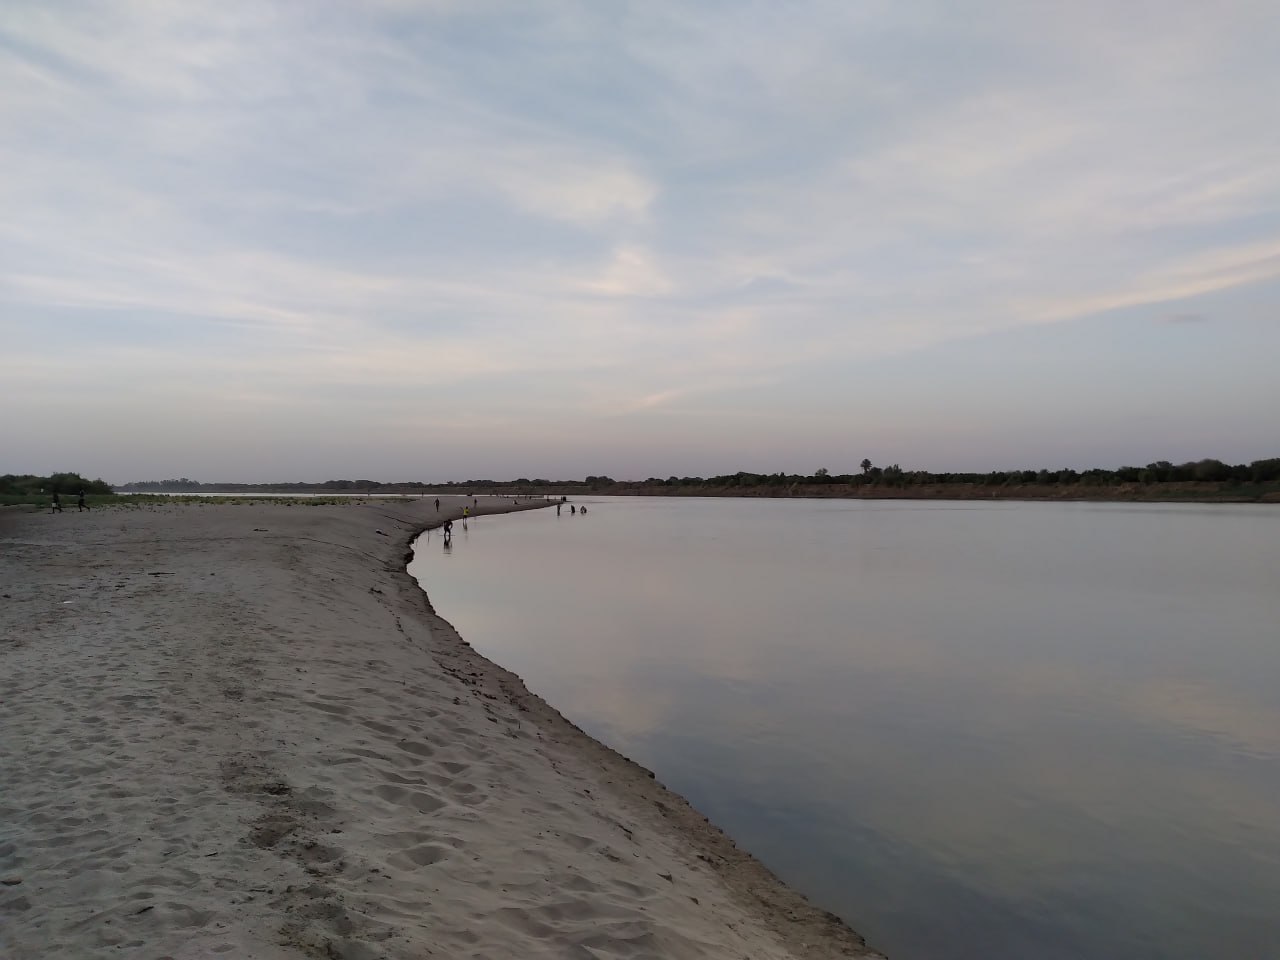
الوصف بالفصحى: مشهد طبيعي لأطفال يلعبون على ضفاف النيل
الوصف بالعامية السودانية: أولاد بلعبوا في ضفة النيل، السما منعكسة في الموية والطبيعة باينة
التصنيف: Rural & Daily Life
التصنيف الفرعي: Community gatherings